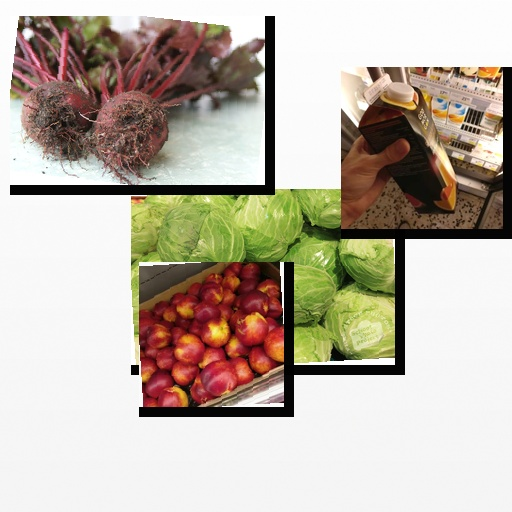
Food items: beetroot, nectarine, cabbage, grapefruit_juice